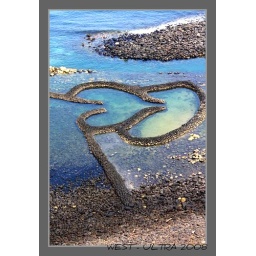
Double hearts rock . It used for fishing , to let the fish go in , but can't go out .